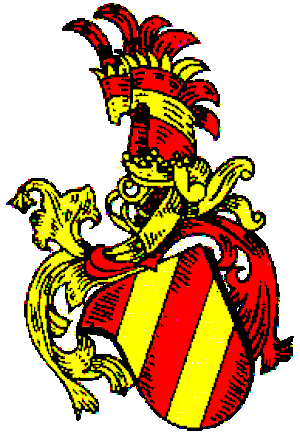
Grevskabet Glatz
Grevskabets våben
Grevskabet Glatz er en del af den nuværende sydvestlige Polen. Området svarer nogenlunde til nutidens Powiat Kłodzkie og er opkaldt efter det administrative sæde i byen Kladsko / Glatz / Kłodzko. Grevskabet var en vigtig forbindelse mellem Schlesien i nord og Bøhmen i syd. Geografisk hører området til Schlesien, da floden Nysa Kłodzka er en biflod til Oder, men området har været i bøhmisk besiddelse siden 900-tallet. Da kejser Lothar 3. i det tysk-romerske imperium fastsatte grænsen mellem Bøhmen og Schlesien i 1137, kom Grevskabet Glatz til at tilhøre Bøhmen.